Henri Pinault

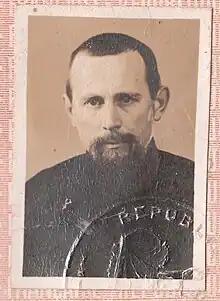
Henri Pinault's 1945 passport photo.

Henri-Marie-Ernest-Désiré Pinault (7 September 1904 – 24 February 1987) was the Roman Catholic bishop of Chengdu from 1949 until 1983, four years before his death.